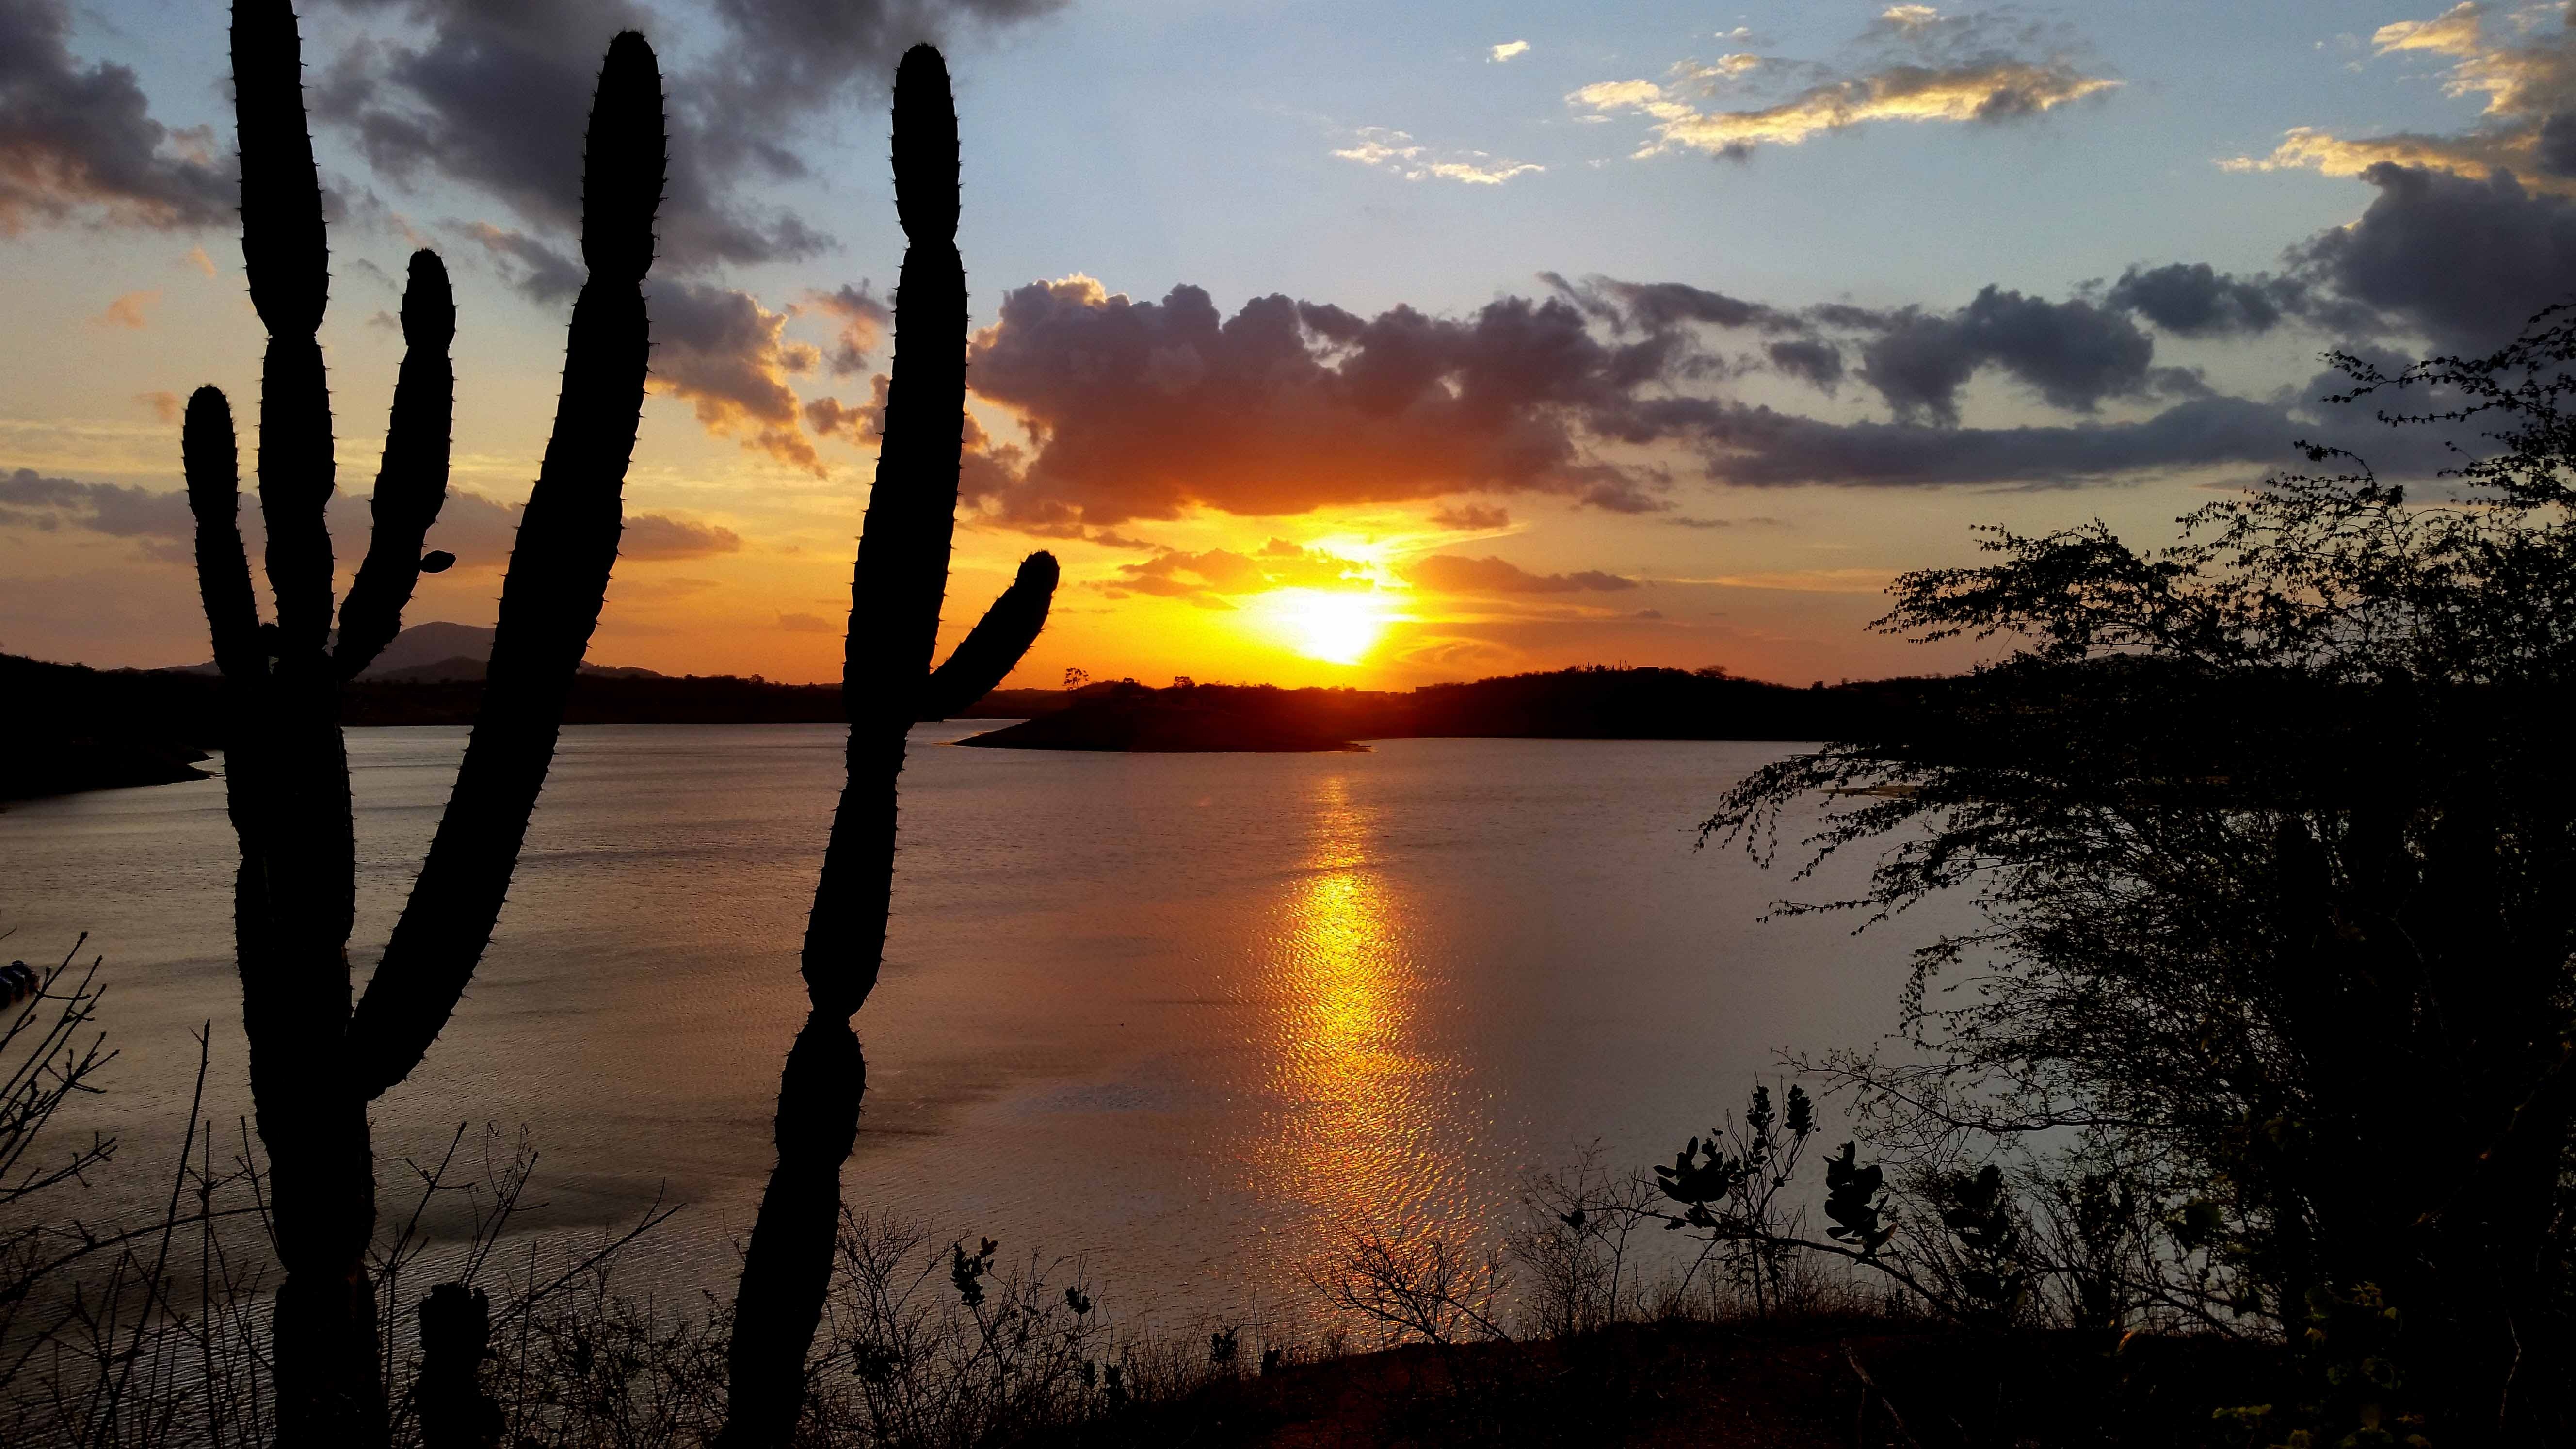
sea, tree, nature, horizon, cloud, sky, sun, sunrise, sunset, sunlight, morning, dawn, dusk, evening, reflection, backcountry, cacti, hot, sol, afternoon, rays of sunshine, atmospheric phenomenon, cabaceiras, para ba